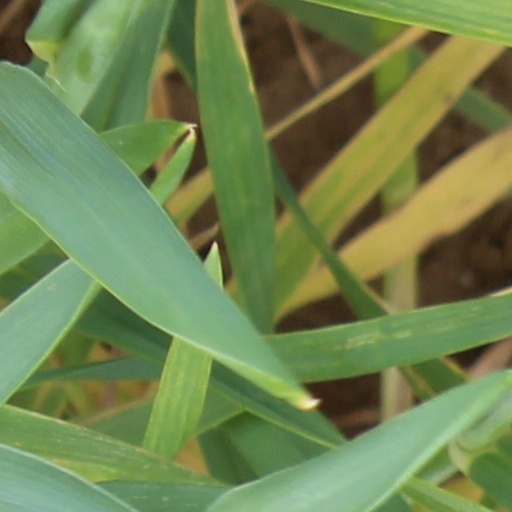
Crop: wheat